Maresias

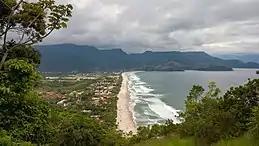
Maresias

Maresias is a beach and district at the Atlantic Ocean in the city of São Sebastião, located on São Paulo state's northern coastline, Brazil. The name comes from the ocean breeze that affects the beach and the neighborhood.